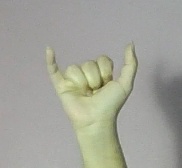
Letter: ya